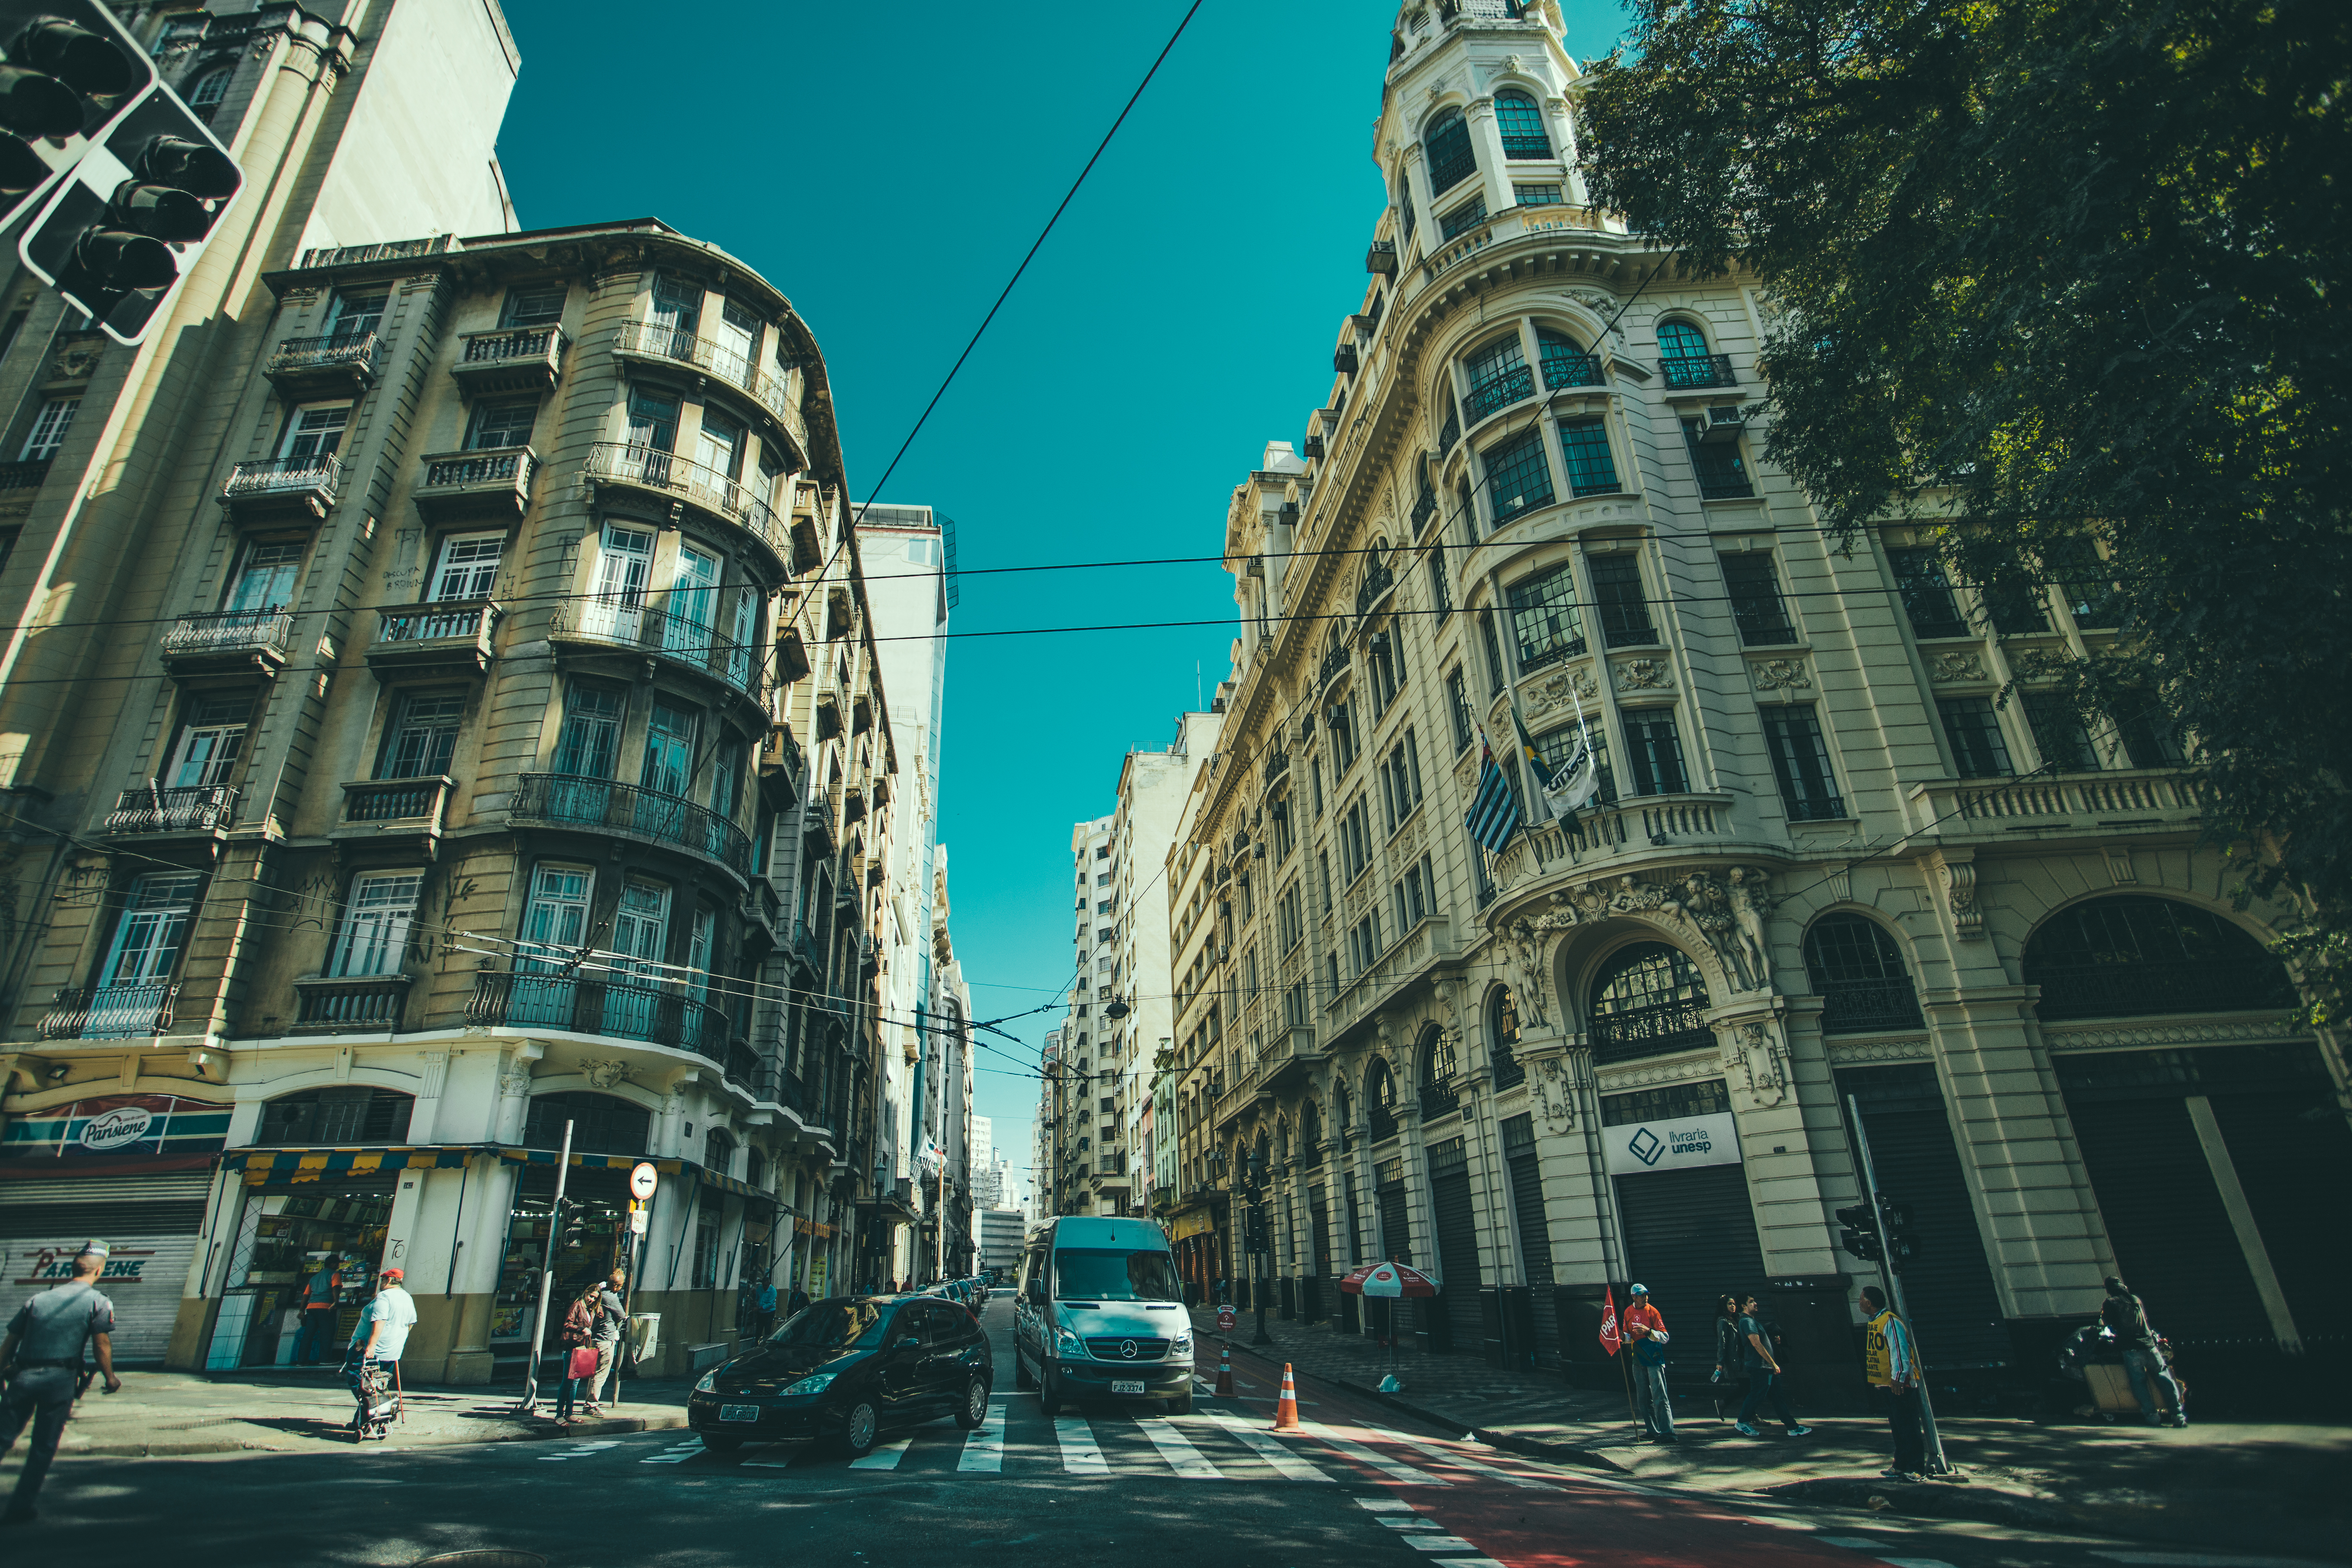
architecture, people, road, street, town, city, skyscraper, urban, cityscape, downtown, landmark, facade, waterway, tower block, buildings, infrastructure, cars, metropolis, neighbourhood, urban area, human settlement, metropolitan area